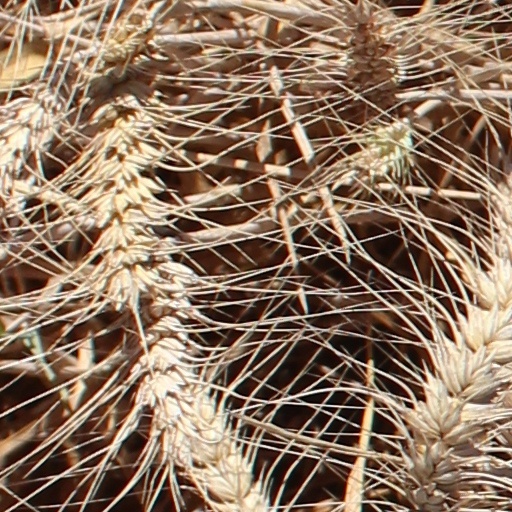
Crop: wheat